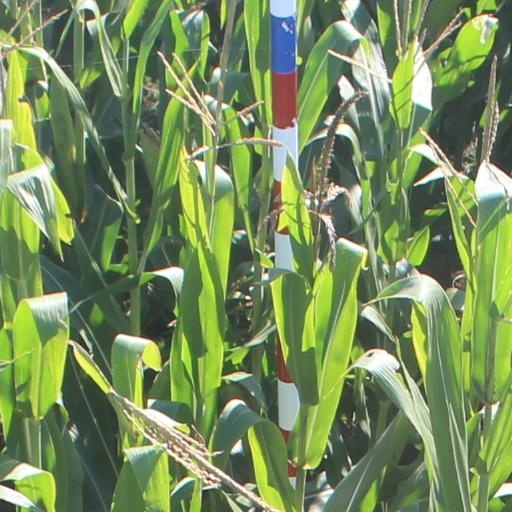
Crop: maize; corn